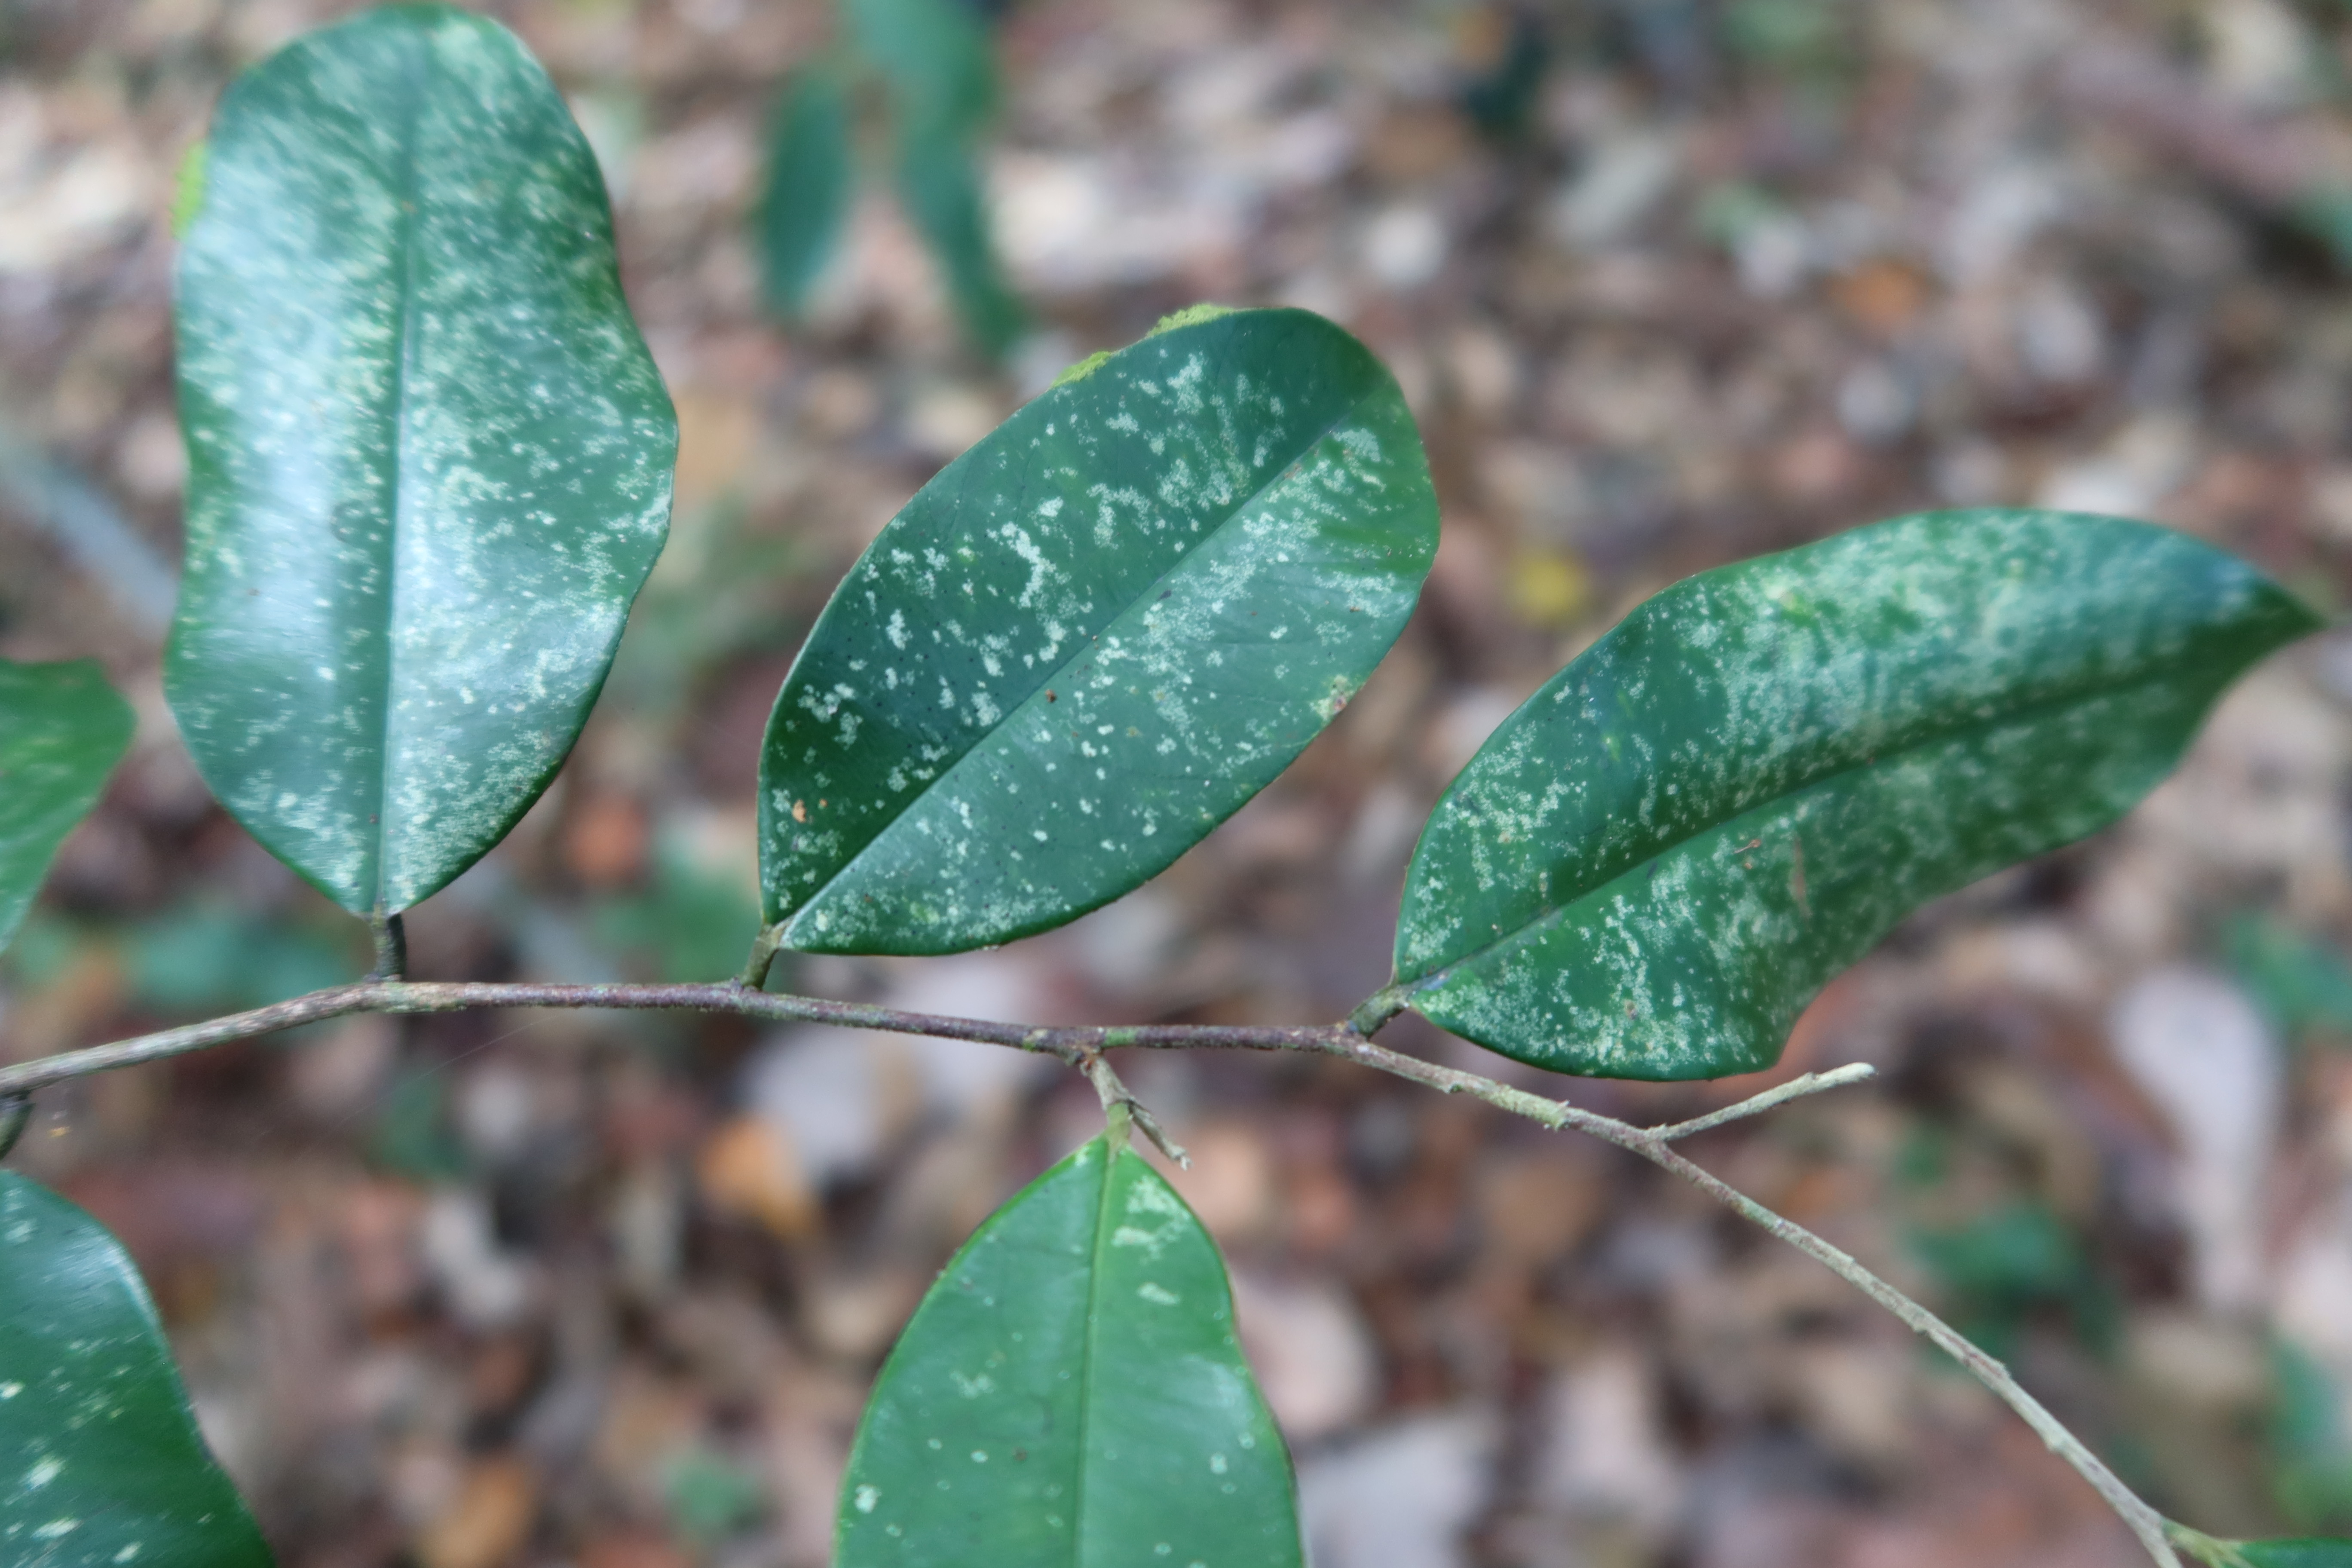
Label: Powdery mildew